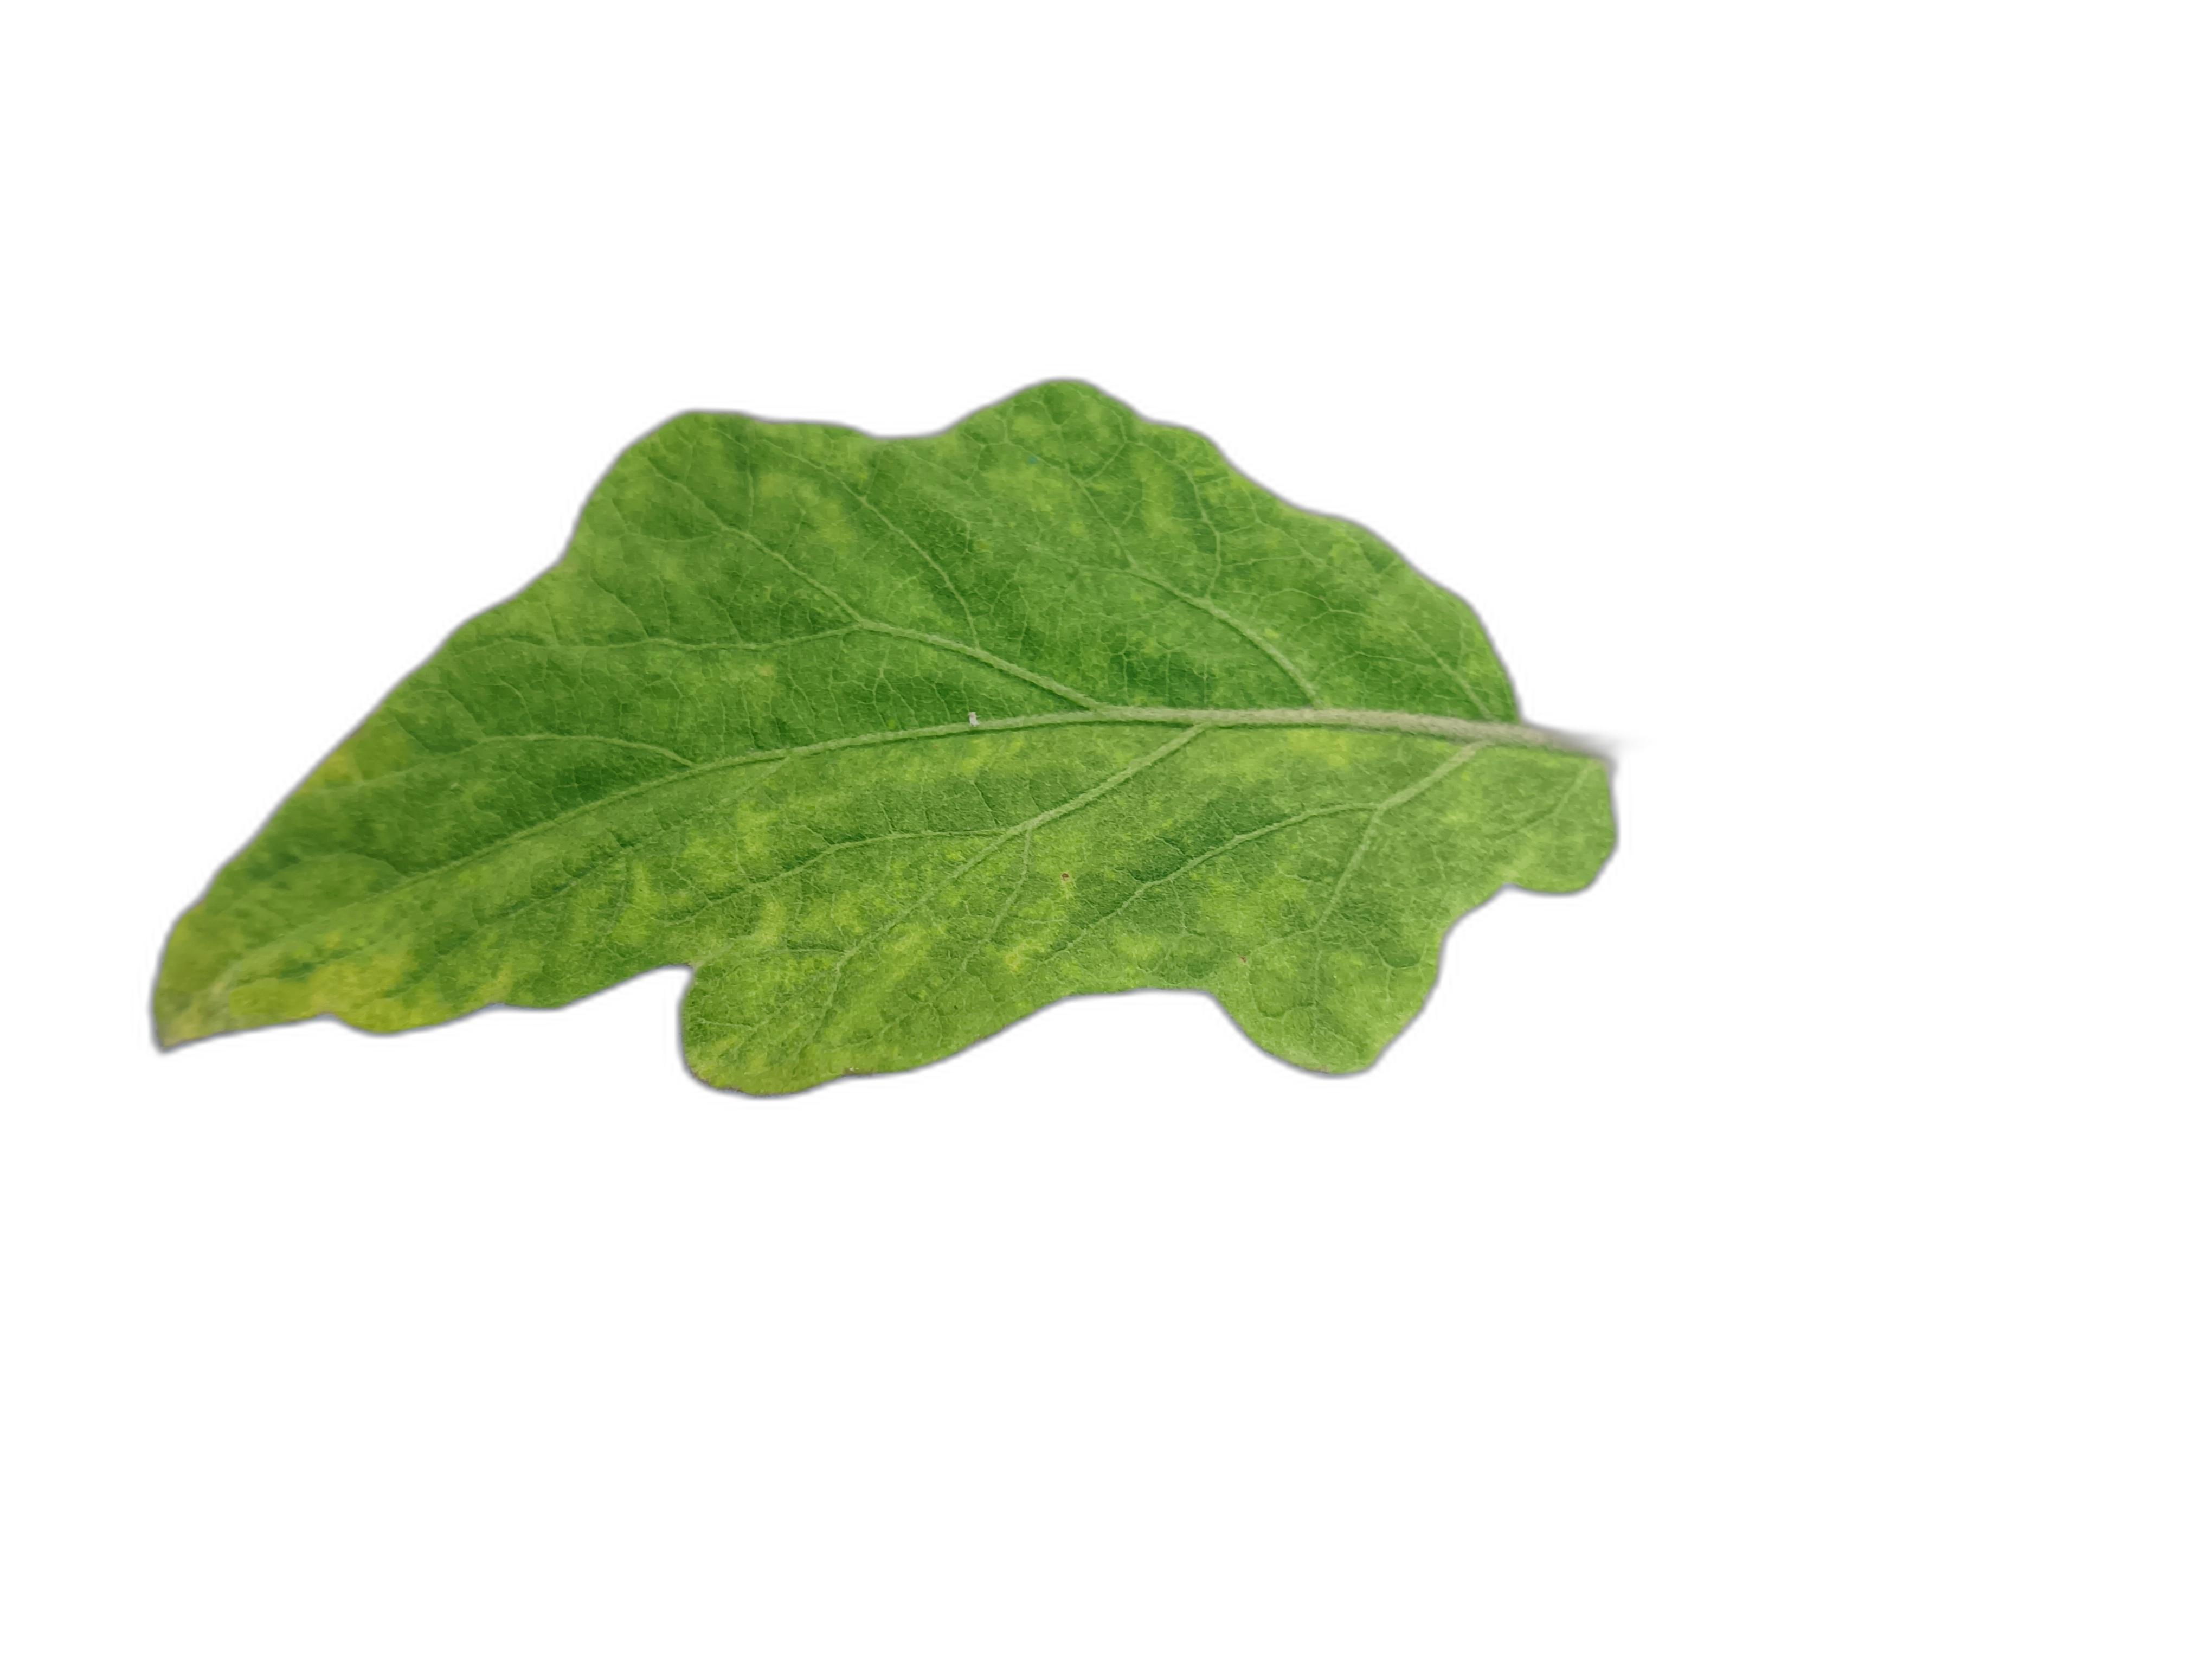
Label: Mosaic Virus Disease